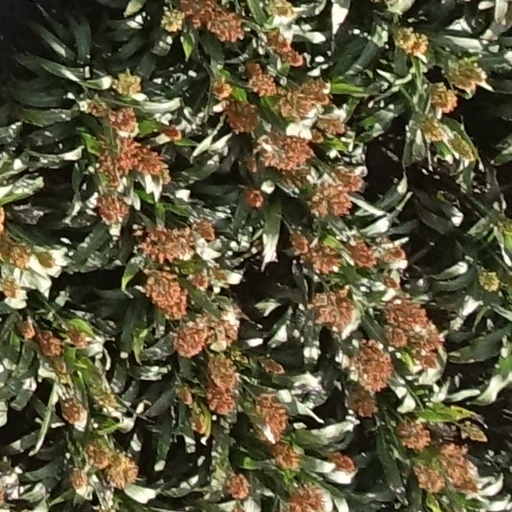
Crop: sorghum